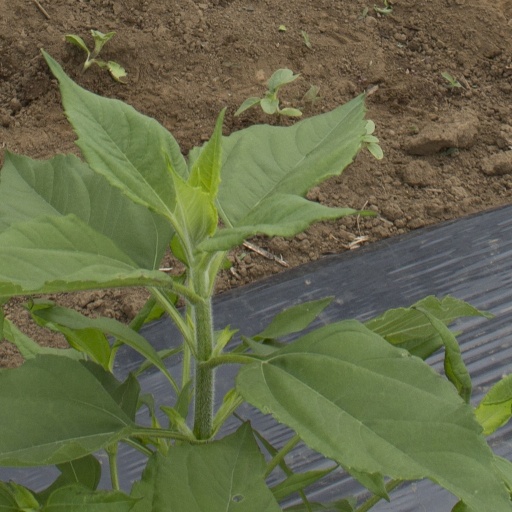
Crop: Jerusalem artichoke